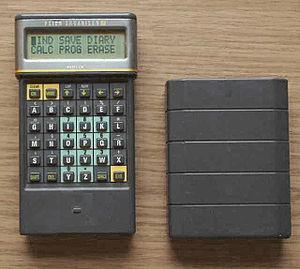
PSION est une marque de logiciels et de matériel informatique britannique. Elle a été créée par David Potter en 1980. Le sigle signifie Potter Scientific Inc. Or Nothing, car le nom Potter Scientific Inc. avait déjà été déposé par quelqu'un d'autre, mais dans l'esprit têtu de David Potter, ce serait "ça ou rien".